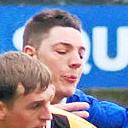
Age: 27